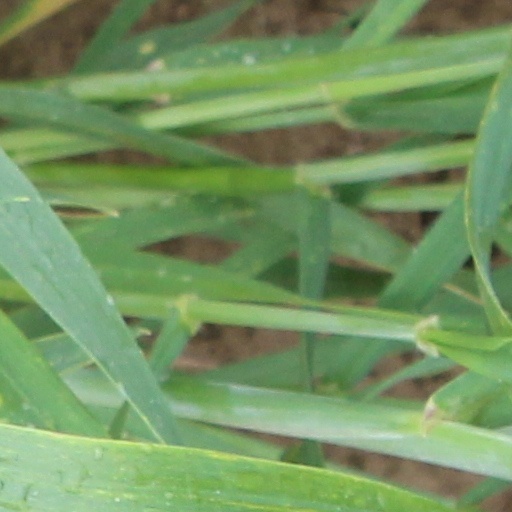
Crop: wheat